Deep South

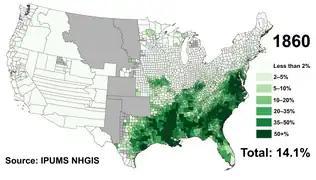
Population of African Americans by county in 1860

The Deep South is generally associated historically with cotton production. The 11 Confederate States, including the Deep South, were overwhelmingly rural. New Orleans, Louisiana was the only populous city in the Confederacy during the Civil War.